Frederick Horniman

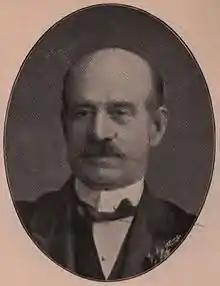
F.J.Horniman

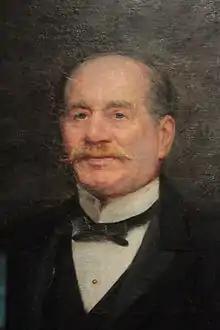
Frederick Horniman by Trevor Haddon (detail)

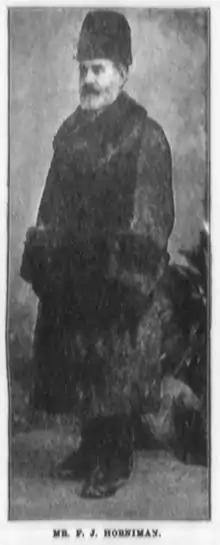
Frederick J. Horniman

Frederick John Horniman (8 October 1835 – 5 March 1906) was an English tea trader and founder of the Horniman Museum in London. He was brought up and lived in Croydon's Park Hill area.